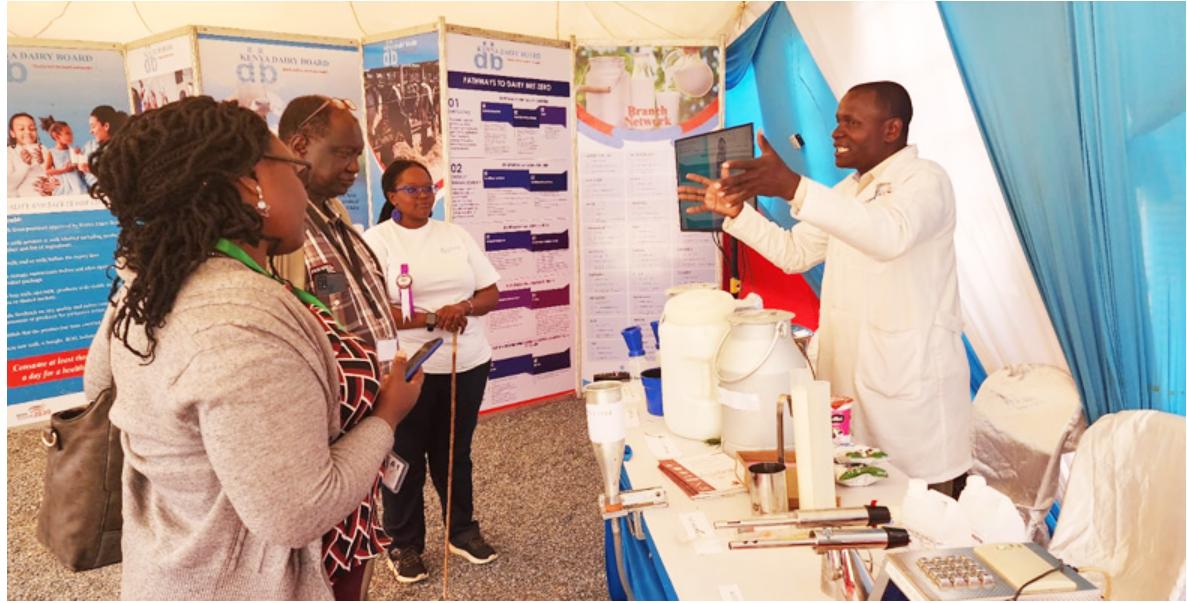
Watu watatu ambao wanasikiliza maelezo kutoka kwa mwanamume aliyevalia koti ya rangi nyeupe. Mwanamke mmoja amevaa miwani, amesuka nywele, ana hereni sikioni na mkoba mabegani. Mwanamume ako na miwani. Mwanamke mwingine ameshikilia fimbo ana saa mkononi.